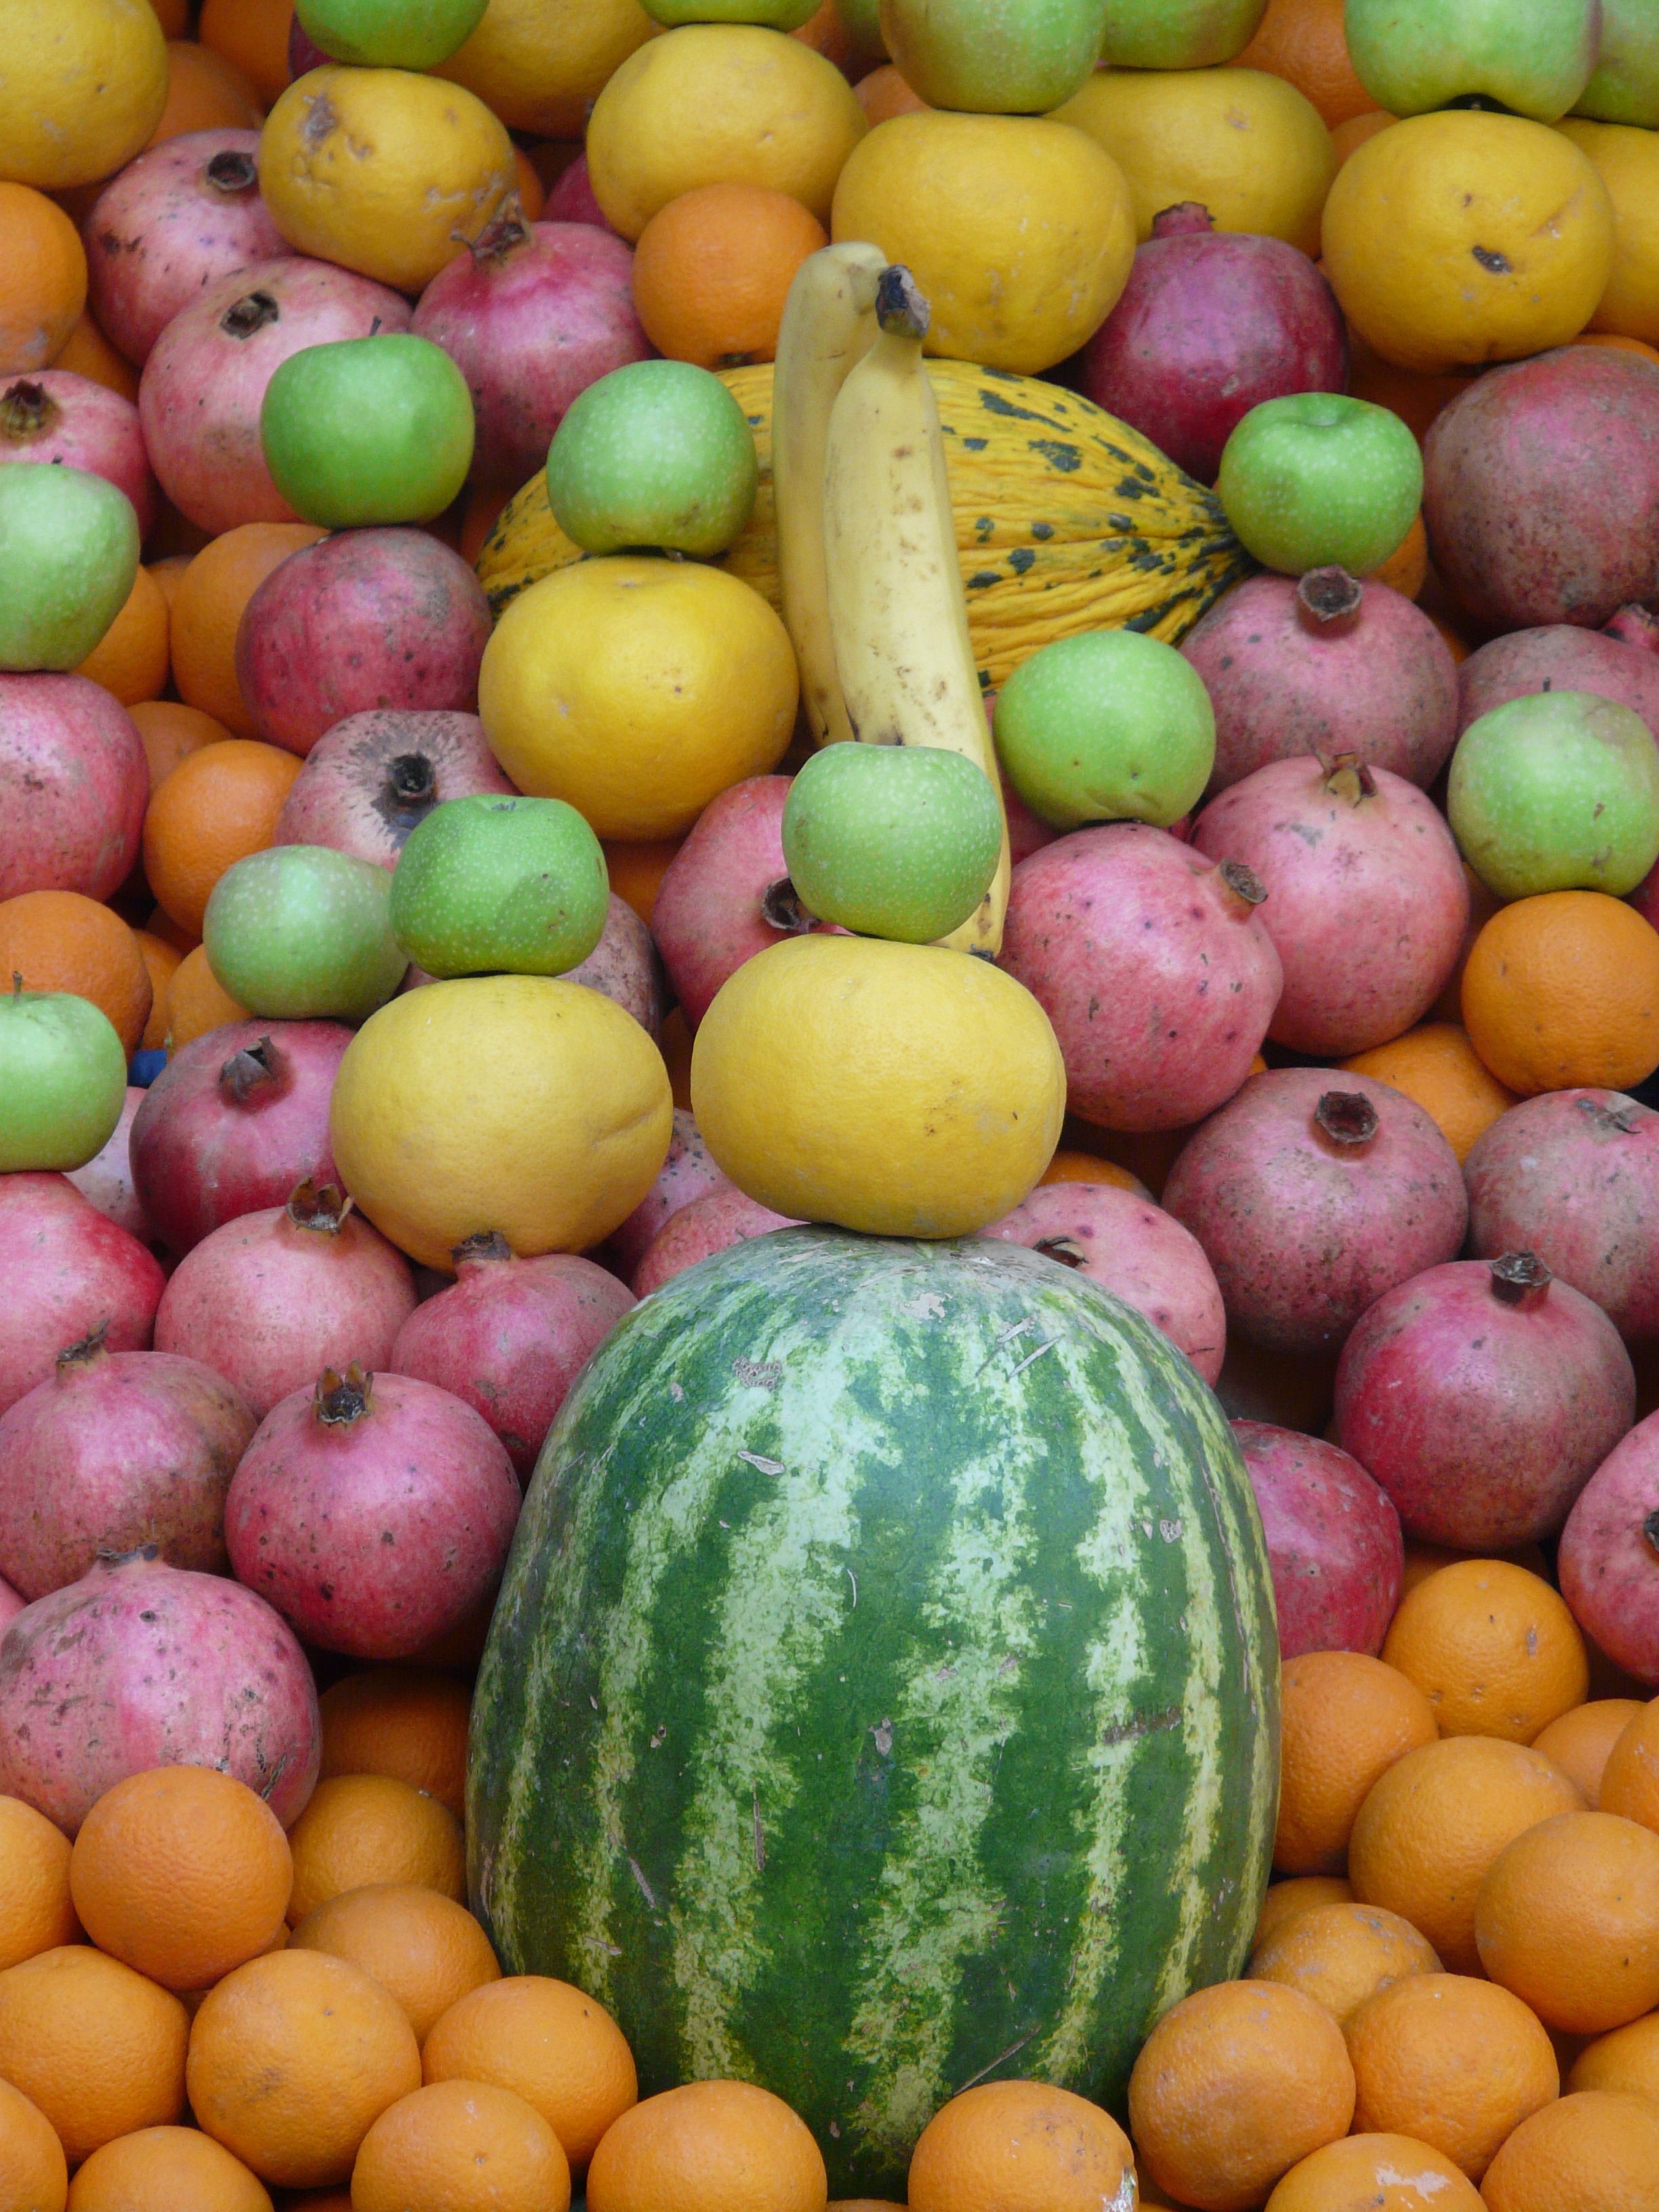
apple, plant, fruit, food, produce, market, fruits, sale, oranges, melon, lemons, citrus fruits, flowering plant, tangerines, pomegranates, land plant, banen